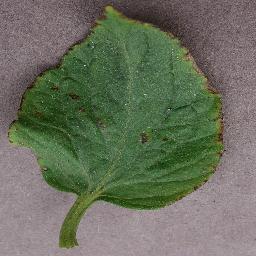
Label: Tomato___Bacterial_spot